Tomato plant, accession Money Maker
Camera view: vertical (180 deg); turntable rotation: 0 degrees
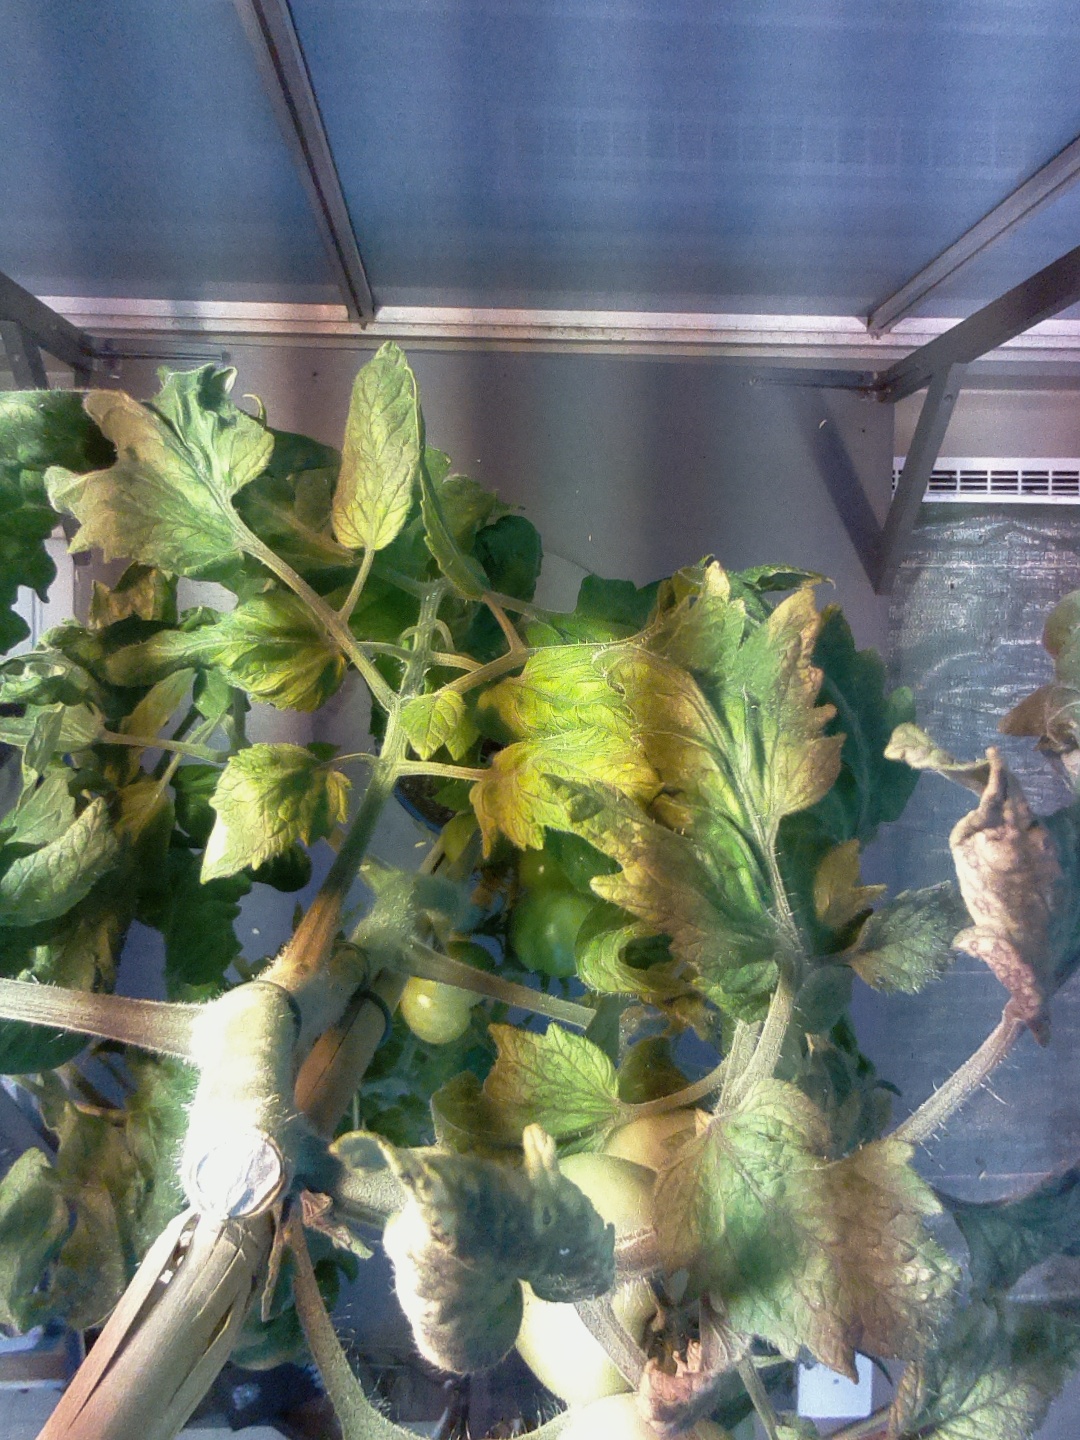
BBCH growth stage 78: 80% -90% of final fruit size